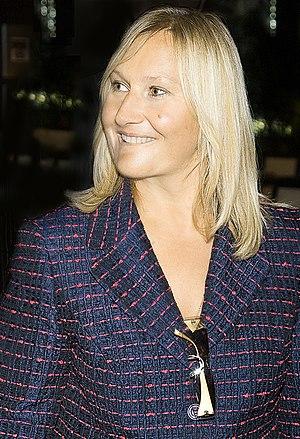
Elena Batourina, née le 8 mars 1963 à Moscou, est une femme d'affaires russe, milliardaire. Elle est le PDG de l'entreprise Inteko.